Pedal tone

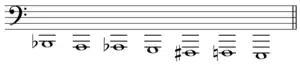
Trombone slide position "pedal tones".

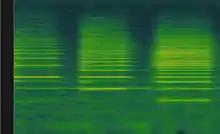
Spectrogram of the above recording.

Pedal tones (or pedals) are special low notes in the harmonic series of brass instruments. A pedal tone has the pitch of its harmonic series' fundamental tone. Its name comes from the foot pedal keyboard pedals of a pipe organ, which are used to play 16' and 32' sub-bass notes by pressing the pedals with the player's feet. Brasses with a bell do not naturally vibrate at this frequency.